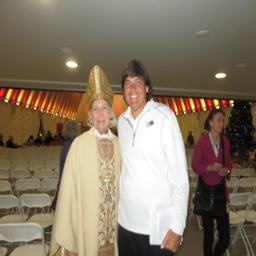
with person , the bishop who presided over a beautiful celebration !